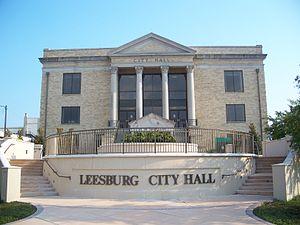
Leesburg est une ville située dans le comté de Lake en Floride, aux États-Unis.